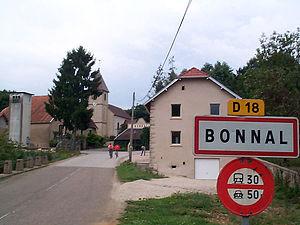
Le village de Bonnal/France
Bonnal est une commune française située dans le département du Doubs, en région Bourgogne-Franche-Comté. D'une superficie de 169 hectares dont 54 de forêts, son altitude varie entre 251 et 292 mètres.